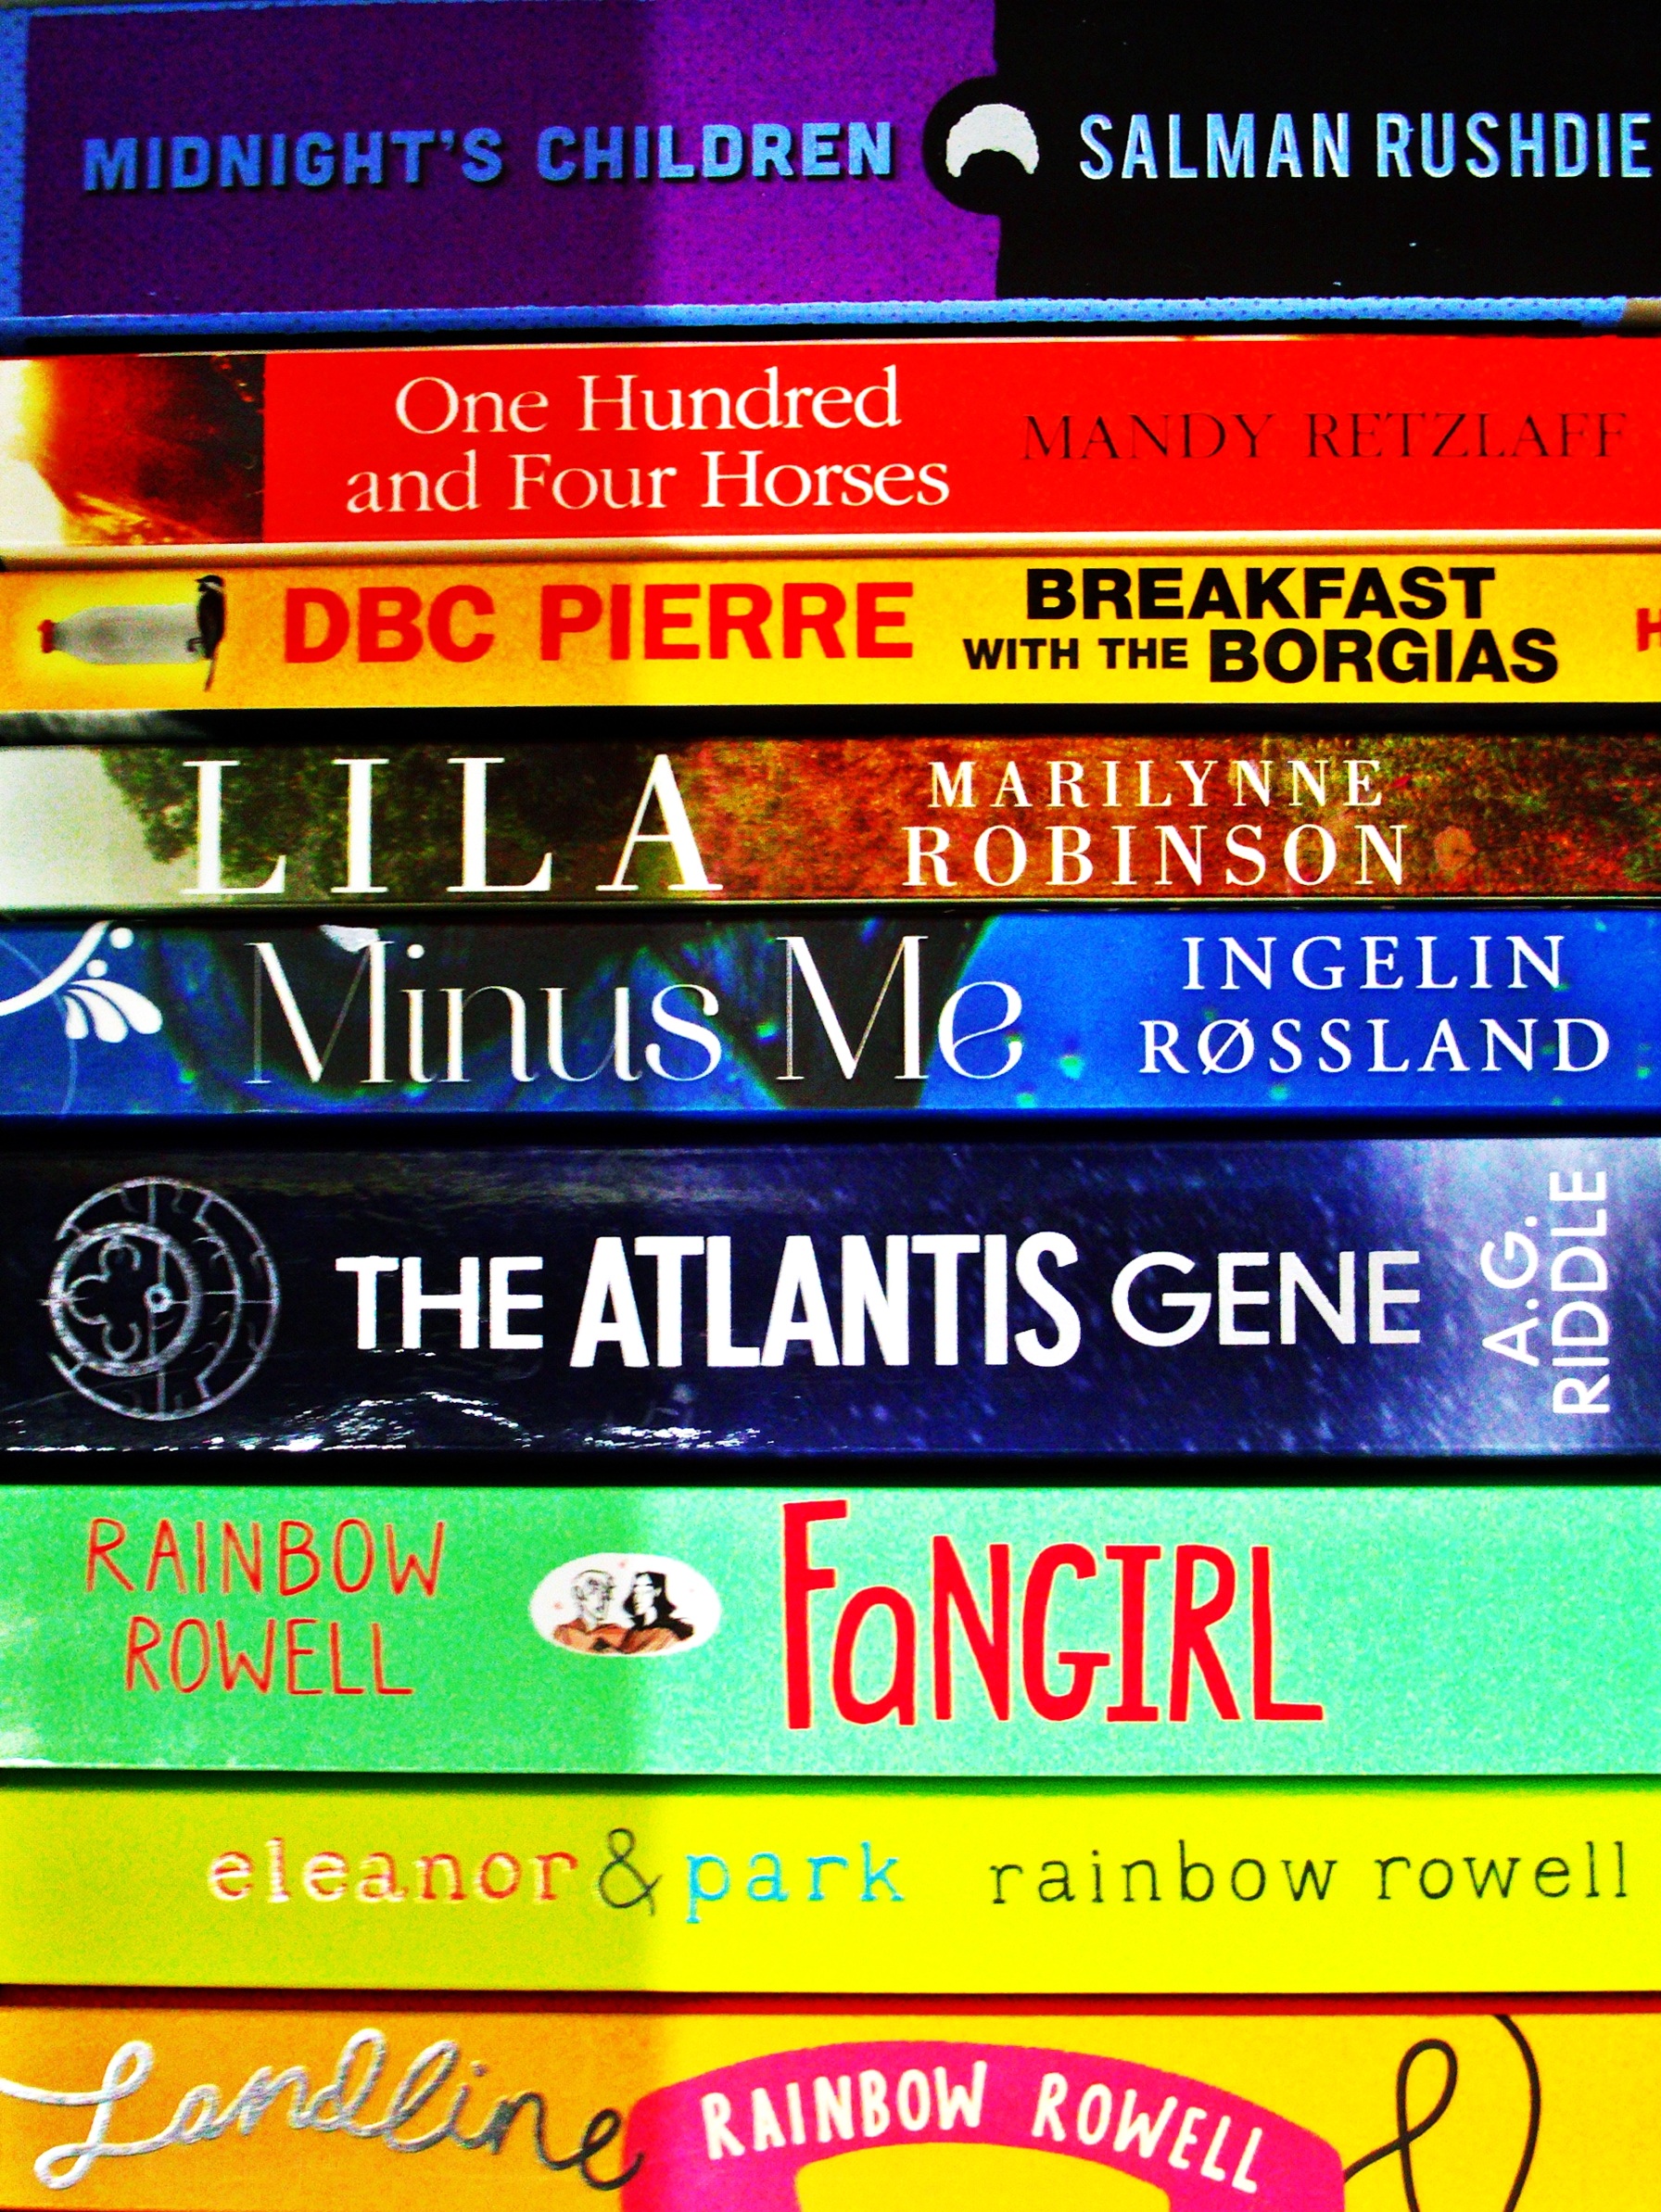
read, advertising, reading, line, banner, shelf, book shelf, brand, font, background, literature, library, books, text, author, reading book, paperback, best seller, novels, stack of books, famous author, paper back